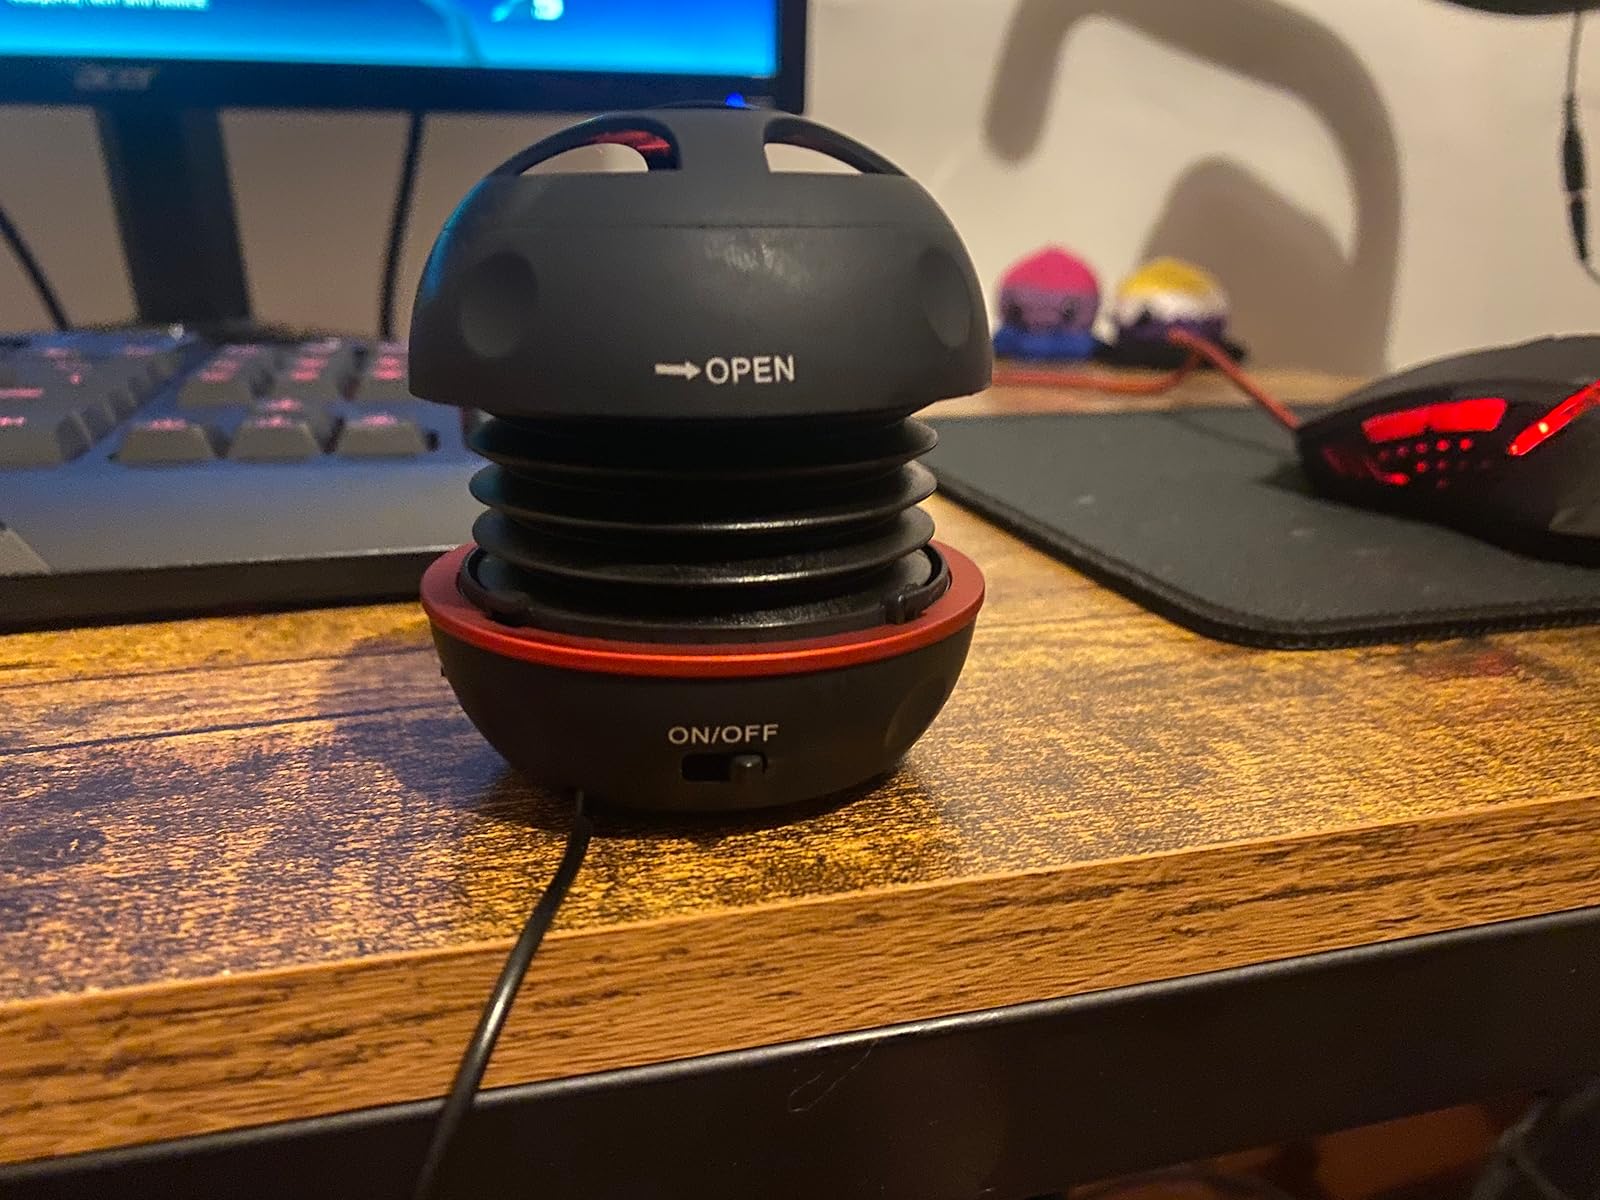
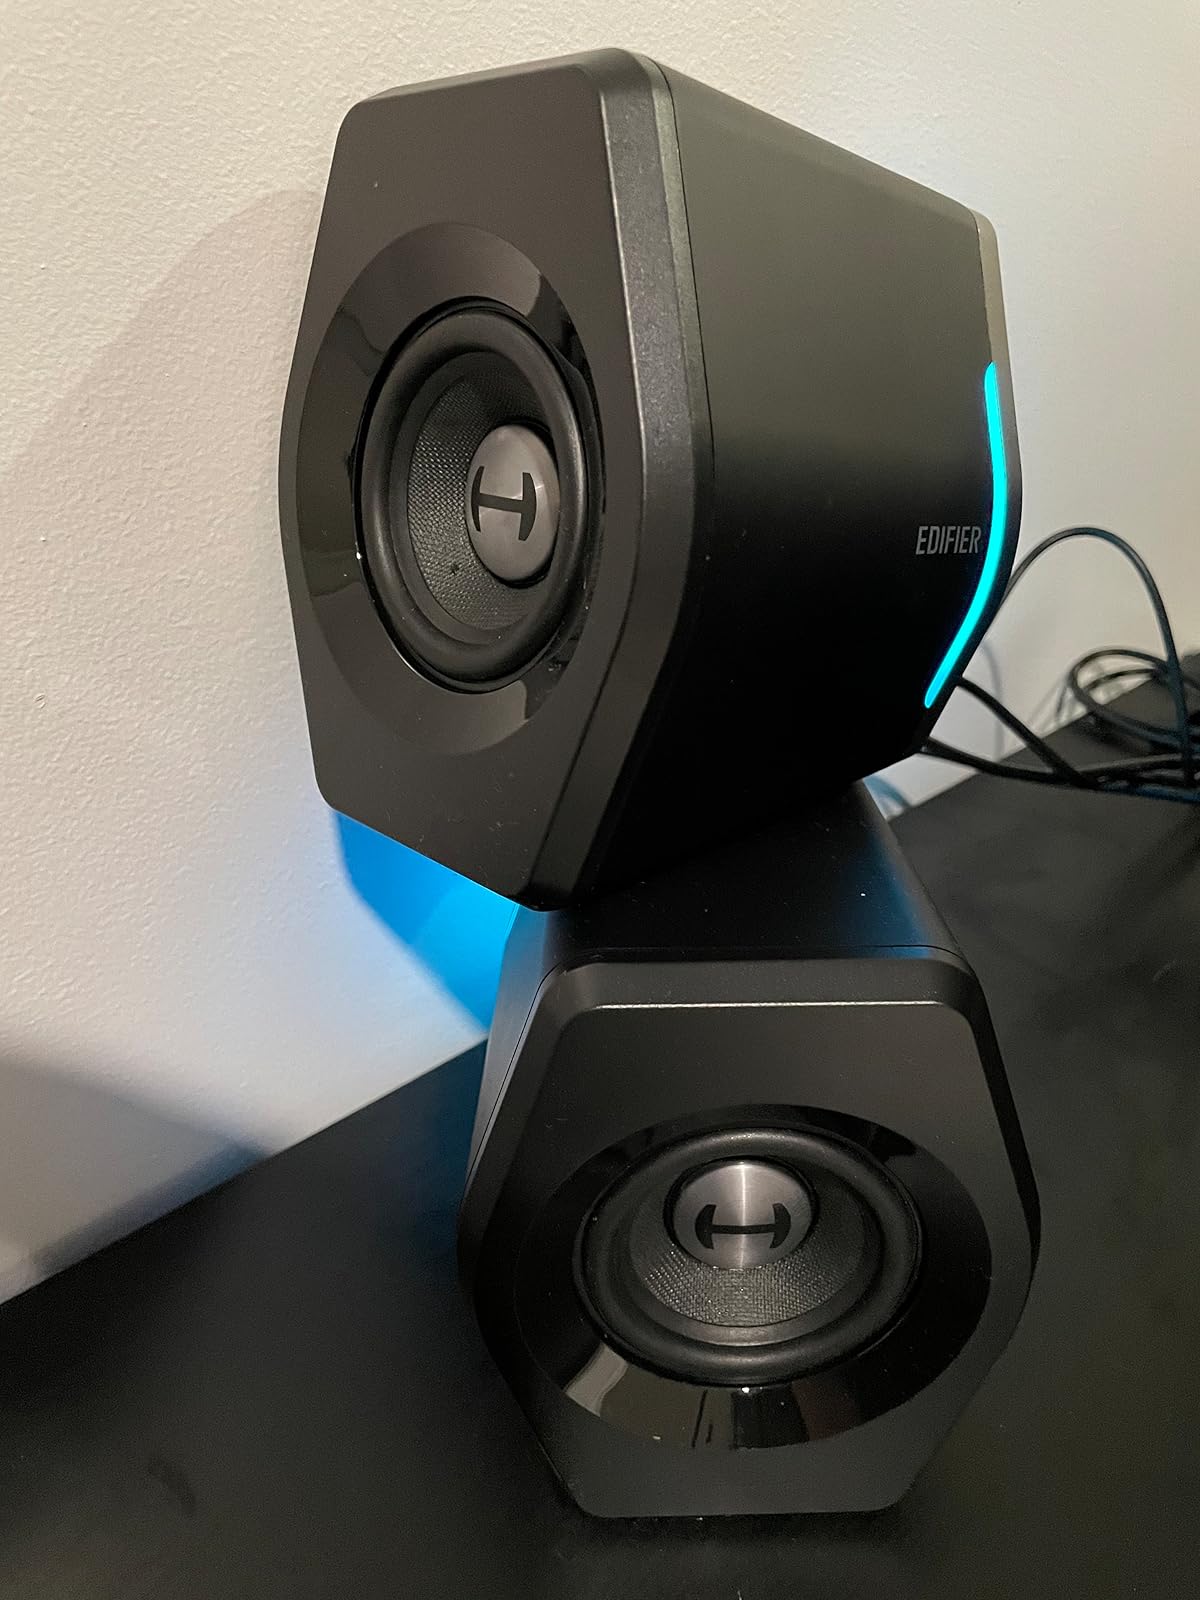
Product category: speaker
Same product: no